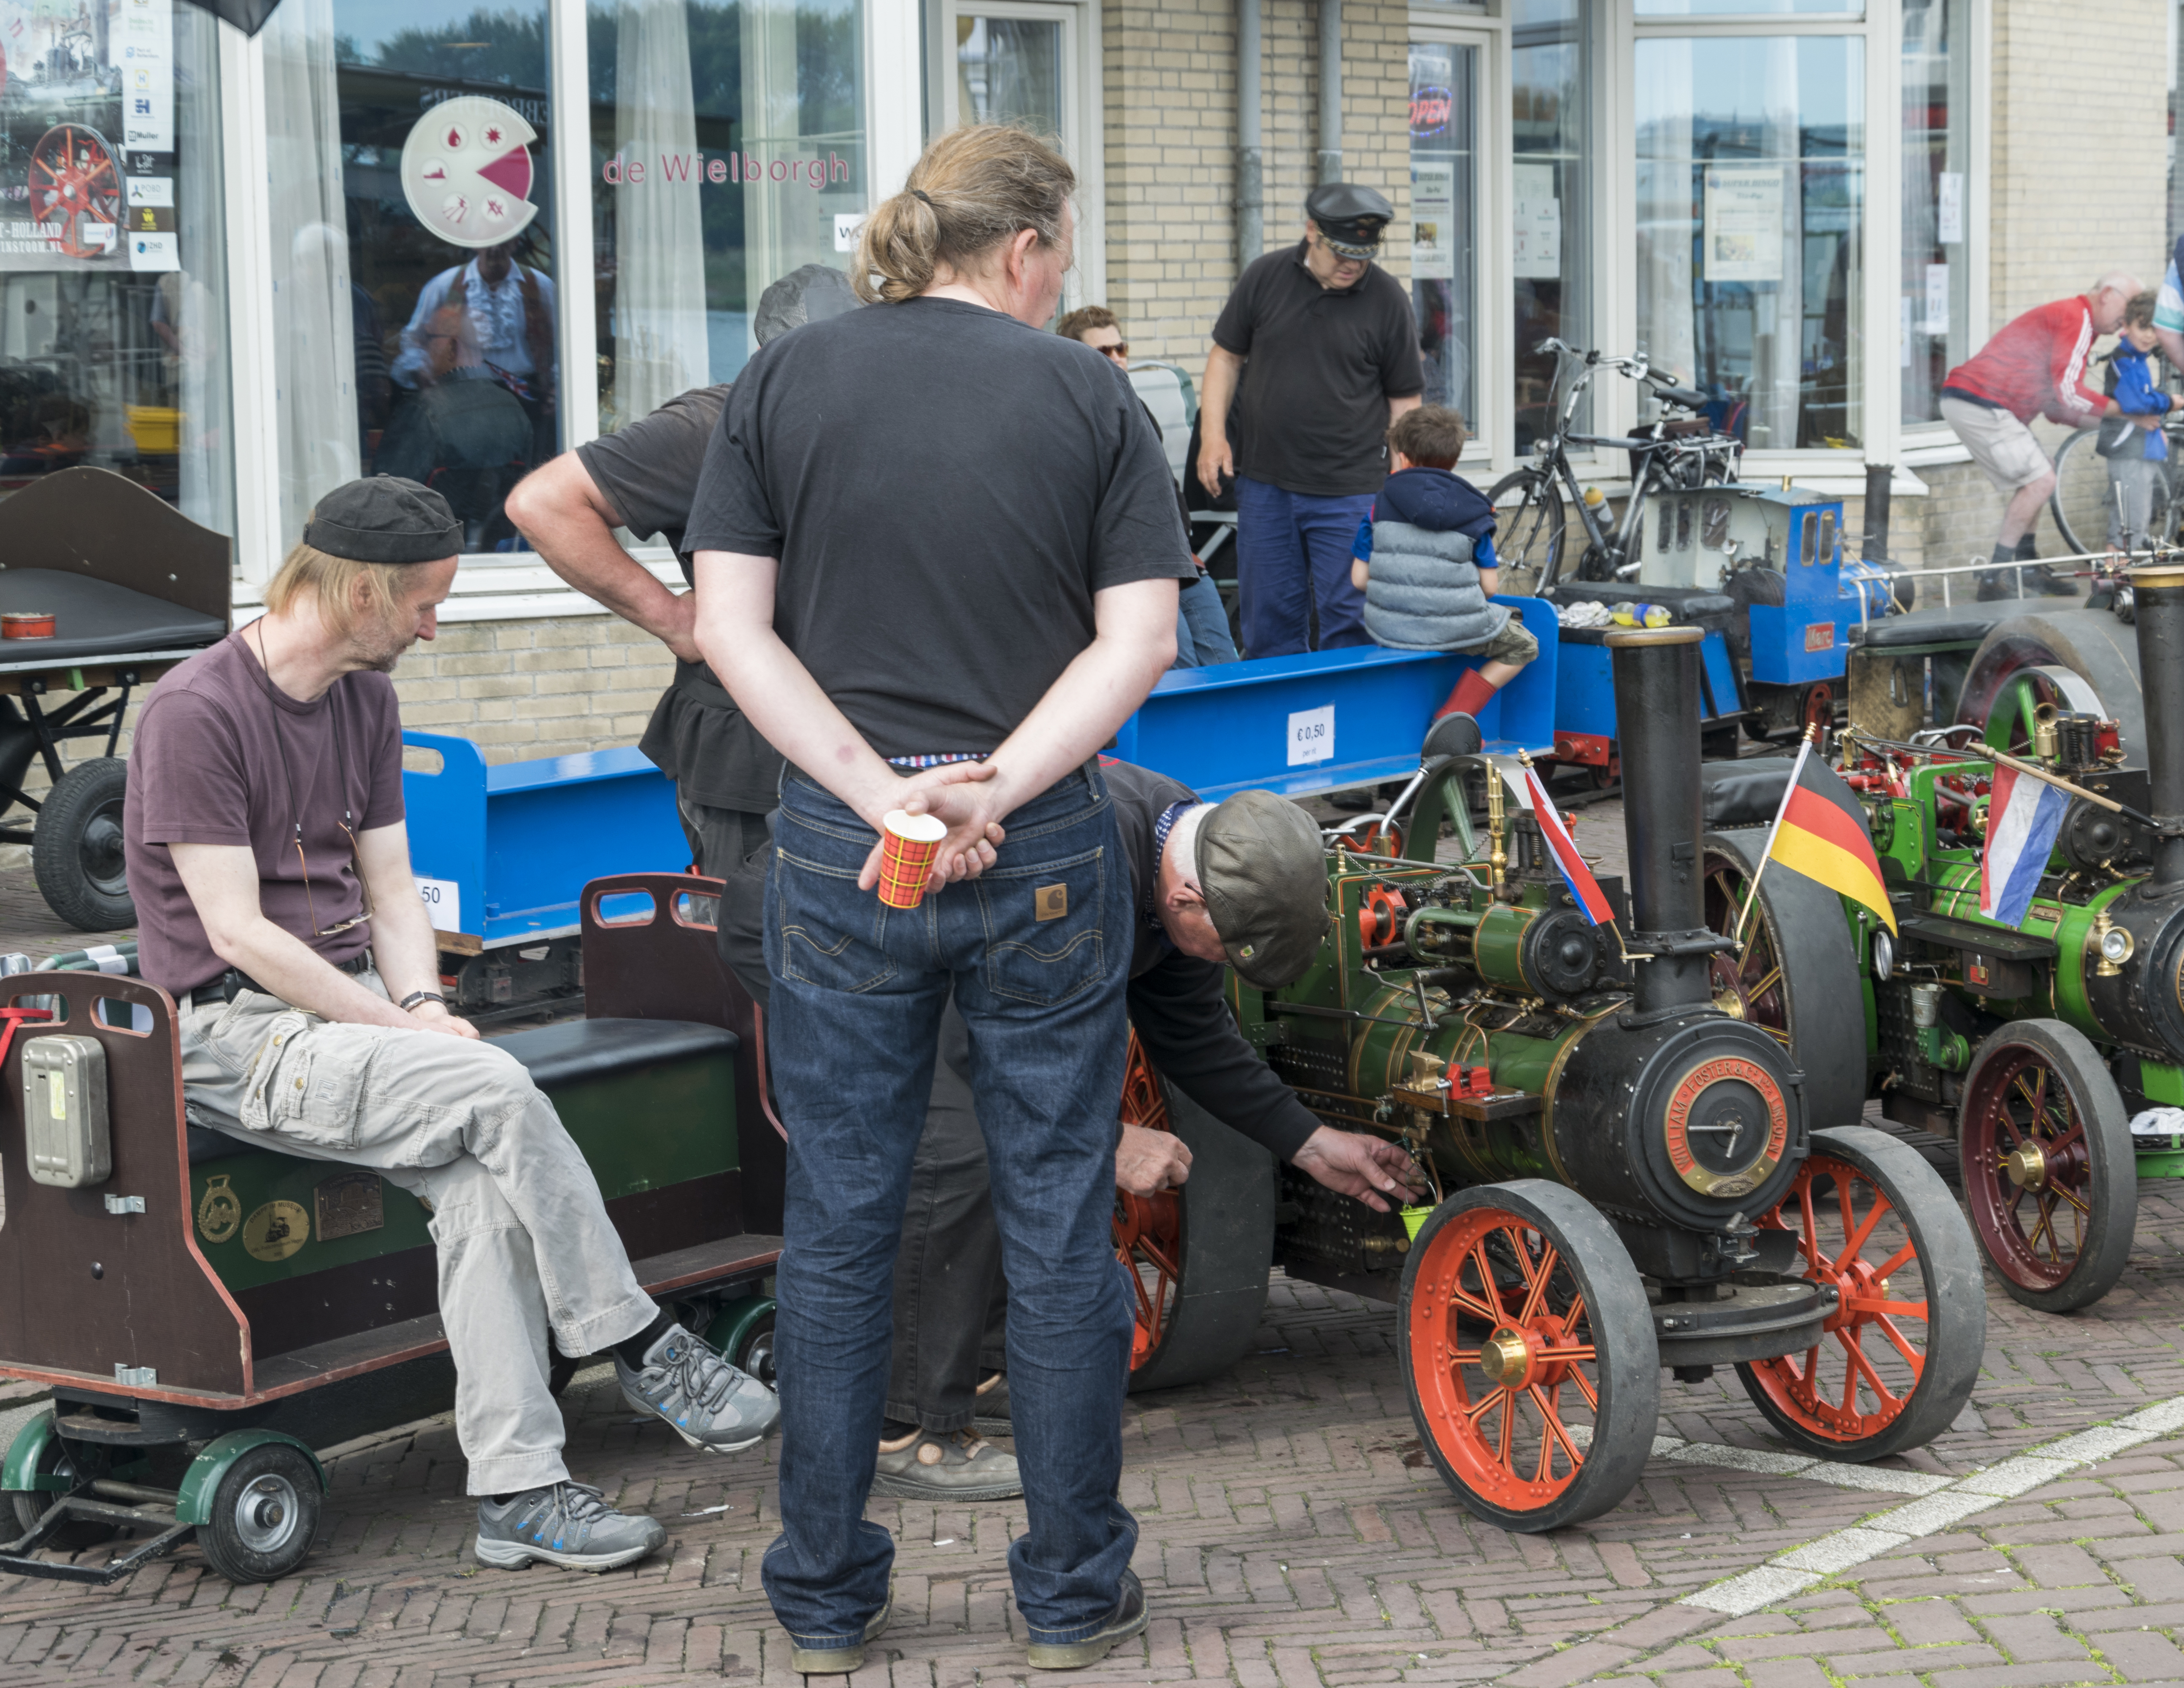
outdoor, tractor, wheel, transport, vehicle, nikon, nederland, netherlands, outdoorphotography, event, e, paulvandevelde, pdvandevelde, padagudaloma, dordrecht, nederlandinfotos, zondag, dordtinstoom, eventphotography, evenementenfotografie, 2952016, 29052016